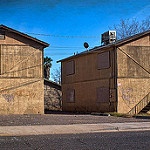
Label: buildings